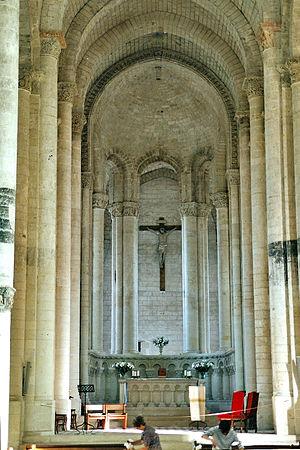
L'architecture romane est le premier grand style créé au Moyen Âge en Europe après le déclin de la civilisation gréco-romaine. Son développement est pleinement établi vers 1060 mais les premiers signes de mutation sont différents suivant les régions et il n'y a pas de consensus sur une date des débuts qui vont du VIᵉ au XIᵉ siècle. L'architecture gothique est le style qui lui succède progressivement à partir du XIIe siècle.Le dynamisme monastique, de profondes aspirations religieuses et morales, la spiritualité des routes de pèlerinages dans une Europe rendue à la paix président à la naissance de l'art roman et contribuent à en faire un style vraiment neuf et doué d'une profonde originalité. La volonté de libérer l'Église de la tutelle de pouvoirs séculiers, les croisades, la reconquête chrétienne en Espagne avec l'effondrement du califat de Cordoue, la disparition du mécénat royal ou princier font de l'art roman l'art de toute la chrétienté médiévale.